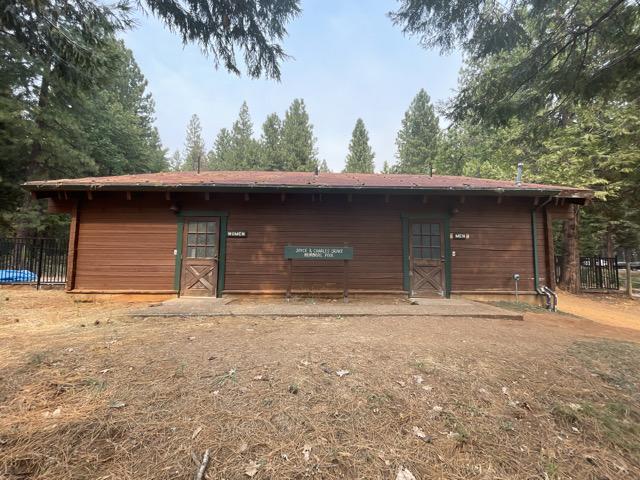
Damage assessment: no_damage